László Tóth (racing driver)

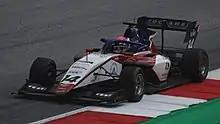
Tóth driving for Charouz Racing System during the 2022 Spielberg Formula 3 round.

Following the end of the season, Tóth tested with Charouz Racing System in all three days of the post-season test in Valencia. On 25 January 2022, the Czech team announced that Tóth would race with the team in the 2022 FIA Formula 3 Championship, stating that he felt "more relaxed" on his second season. Tóth's results did not improve; he only had a best finish of 19th three times while finishing 37th at the end of the championship, the lowest of all full-time drivers.